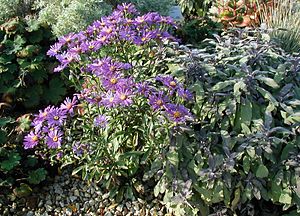
Pudeasters
Pude-Asters set i et bed med gråblå farver.
Pude-Asters er en staude med en opret og tæt forgrenet vækst.